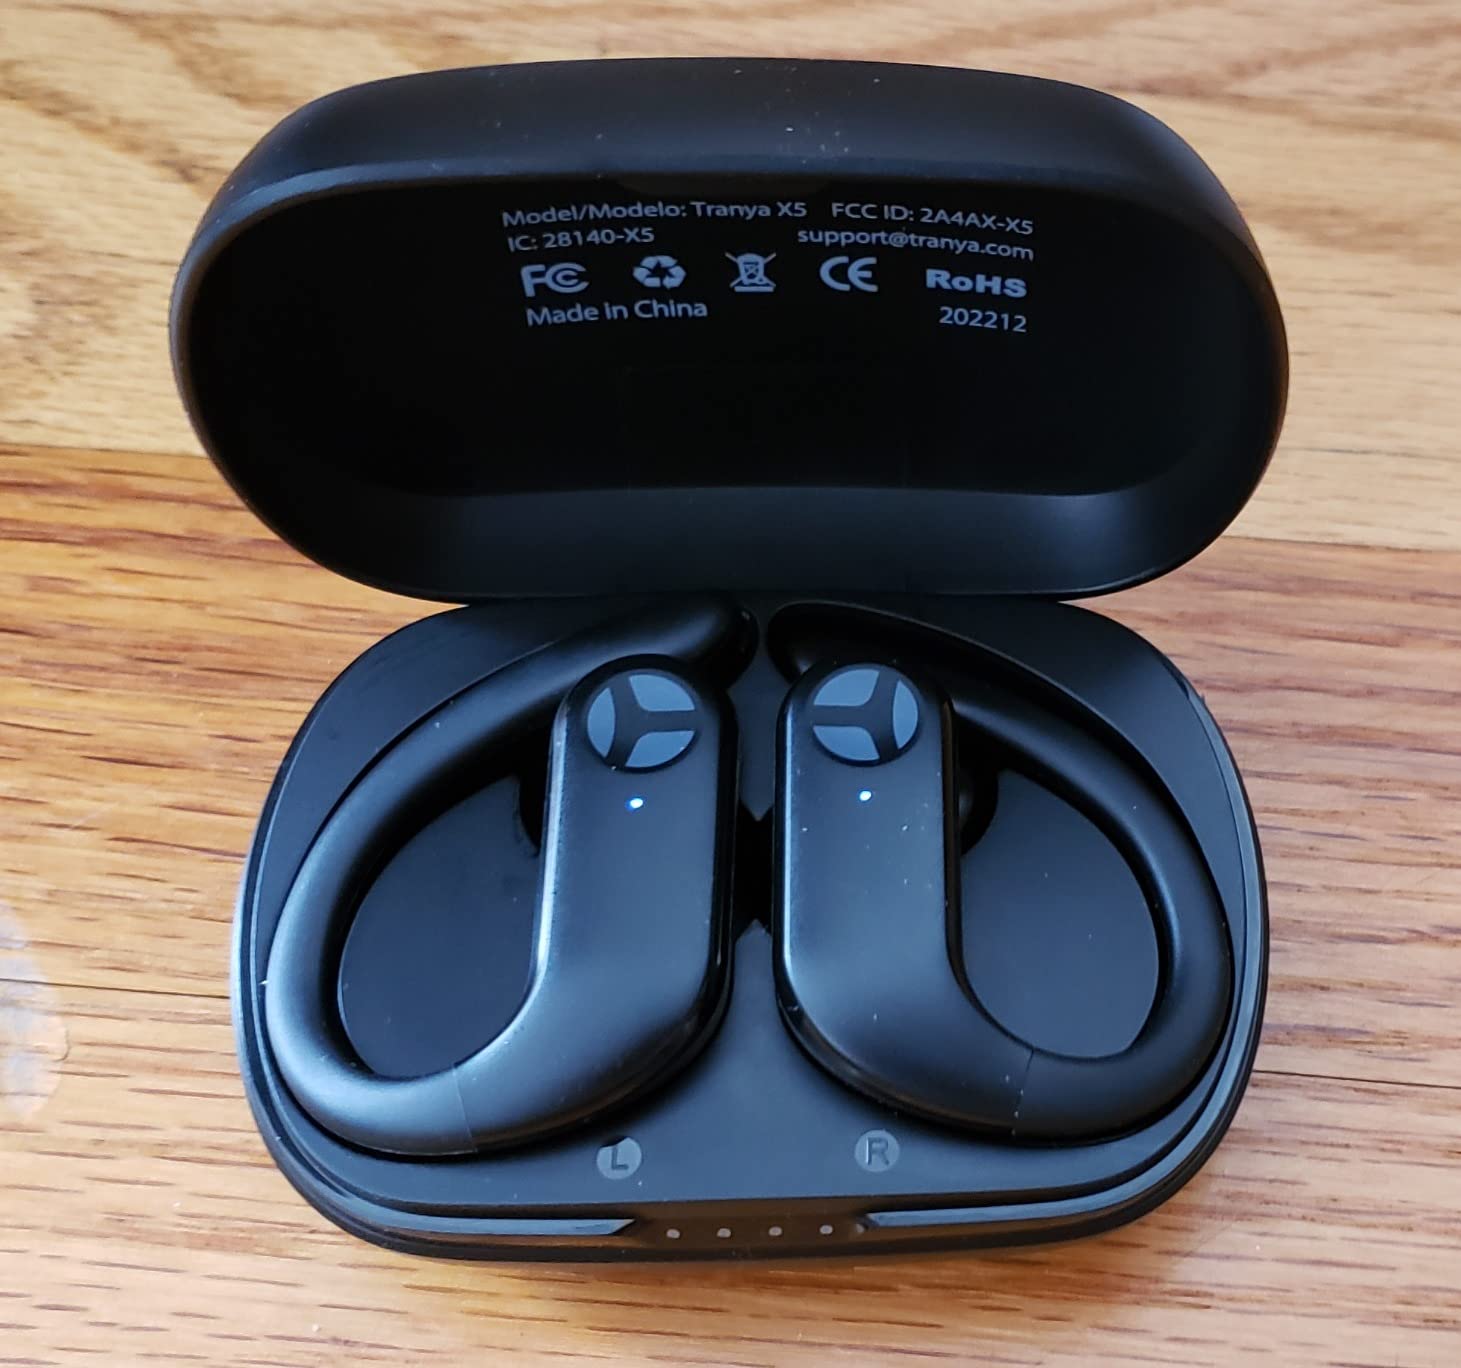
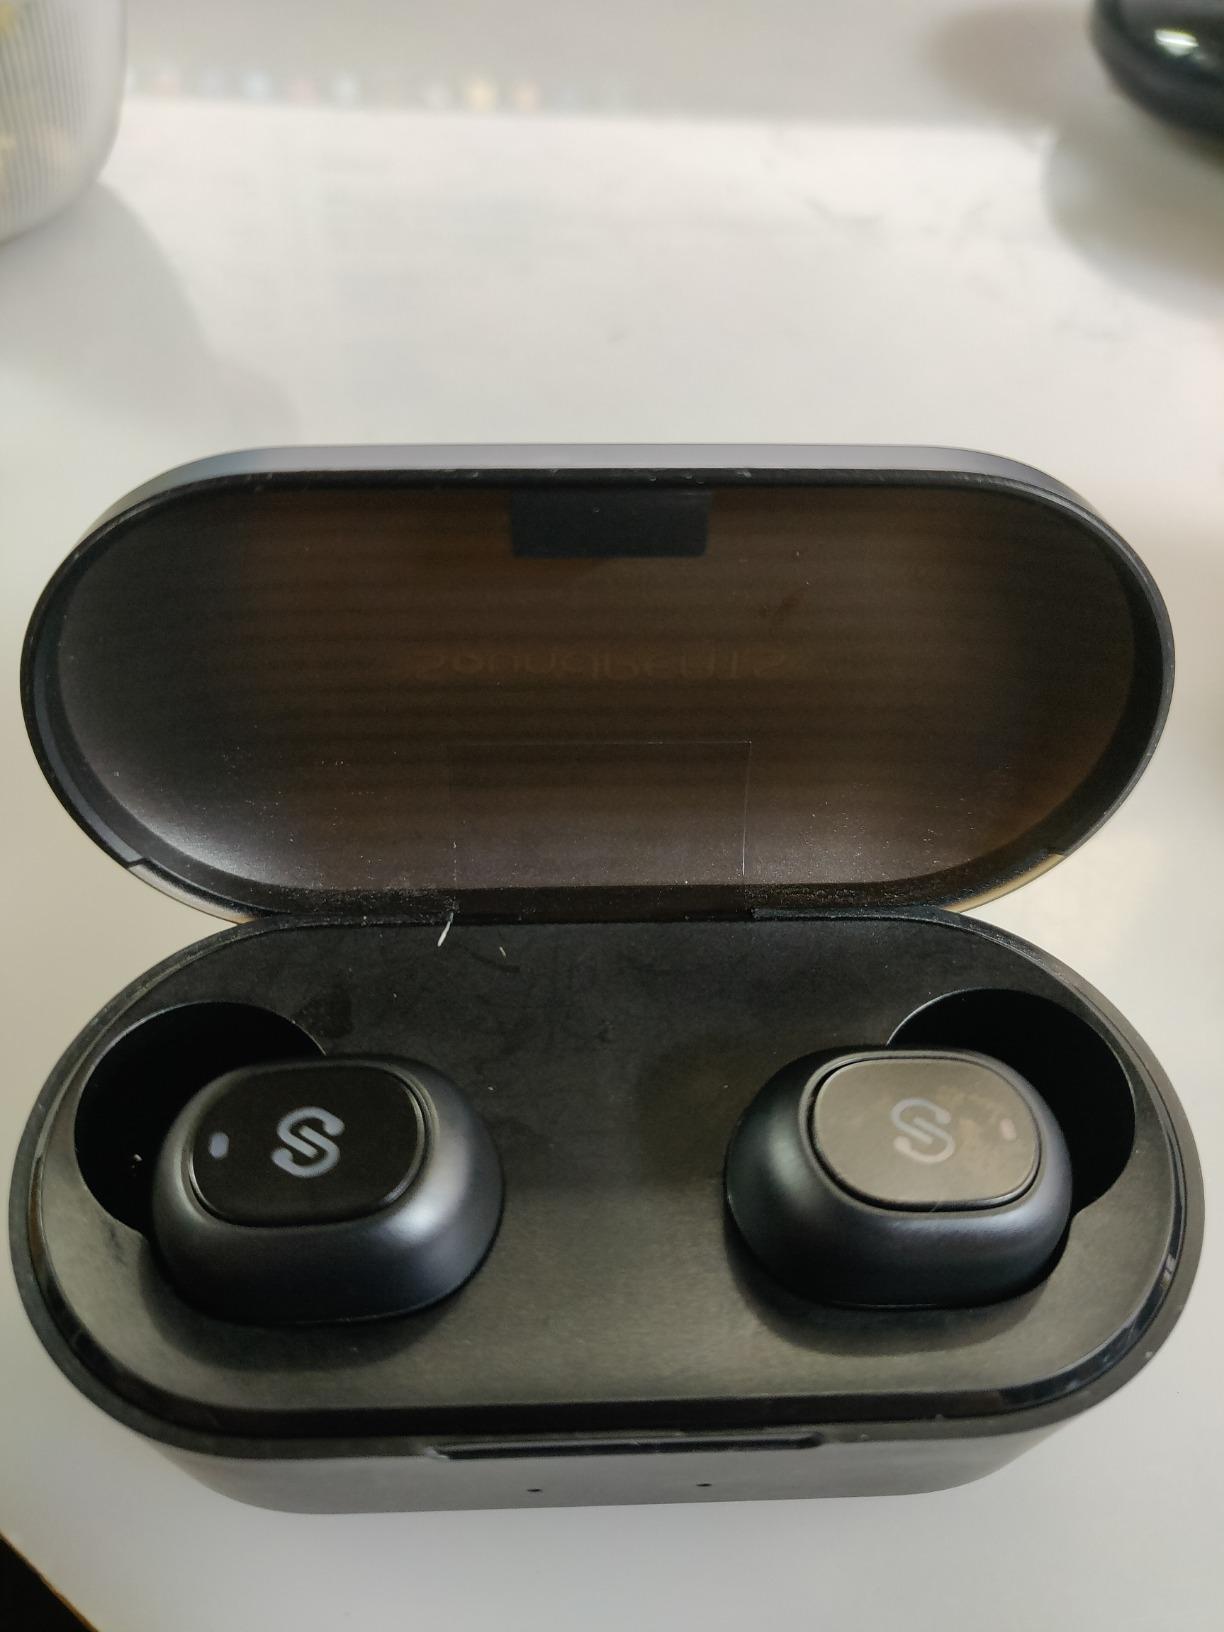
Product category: earbuds
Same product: no